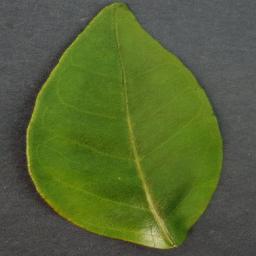
Label: Orange___Haunglongbing_(Citrus_greening)